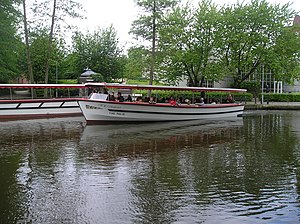
Sejle op ad åen
Der sejles stadig op ad åen i Odense.
Sejle op ad åen er en revyvise, som var meget brugt til fester og som fællessang til fodboldkampe frem til 1960'erne. Teksten var både forkortet og forvrøvlet. Den menes at være opstået ud fra Valdemar Hansens revyvise fra 1895.